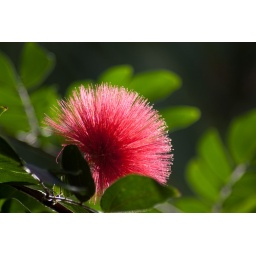
Take at the butterfly house at the Life and Science Museum in Durham, North Carolina, USA